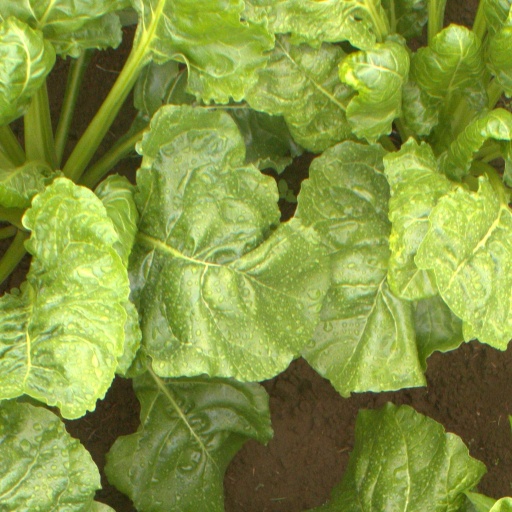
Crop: sugar beet